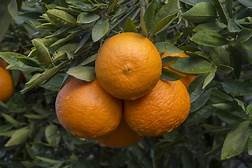
Label: mandarine